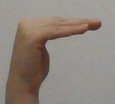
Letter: haa